André Castro

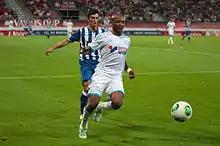
Castro (behind) in action for Porto in 2013

André de Castro Pereira (born 2 April 1988), known as Castro, is a Portuguese former professional footballer who played as a central midfielder.